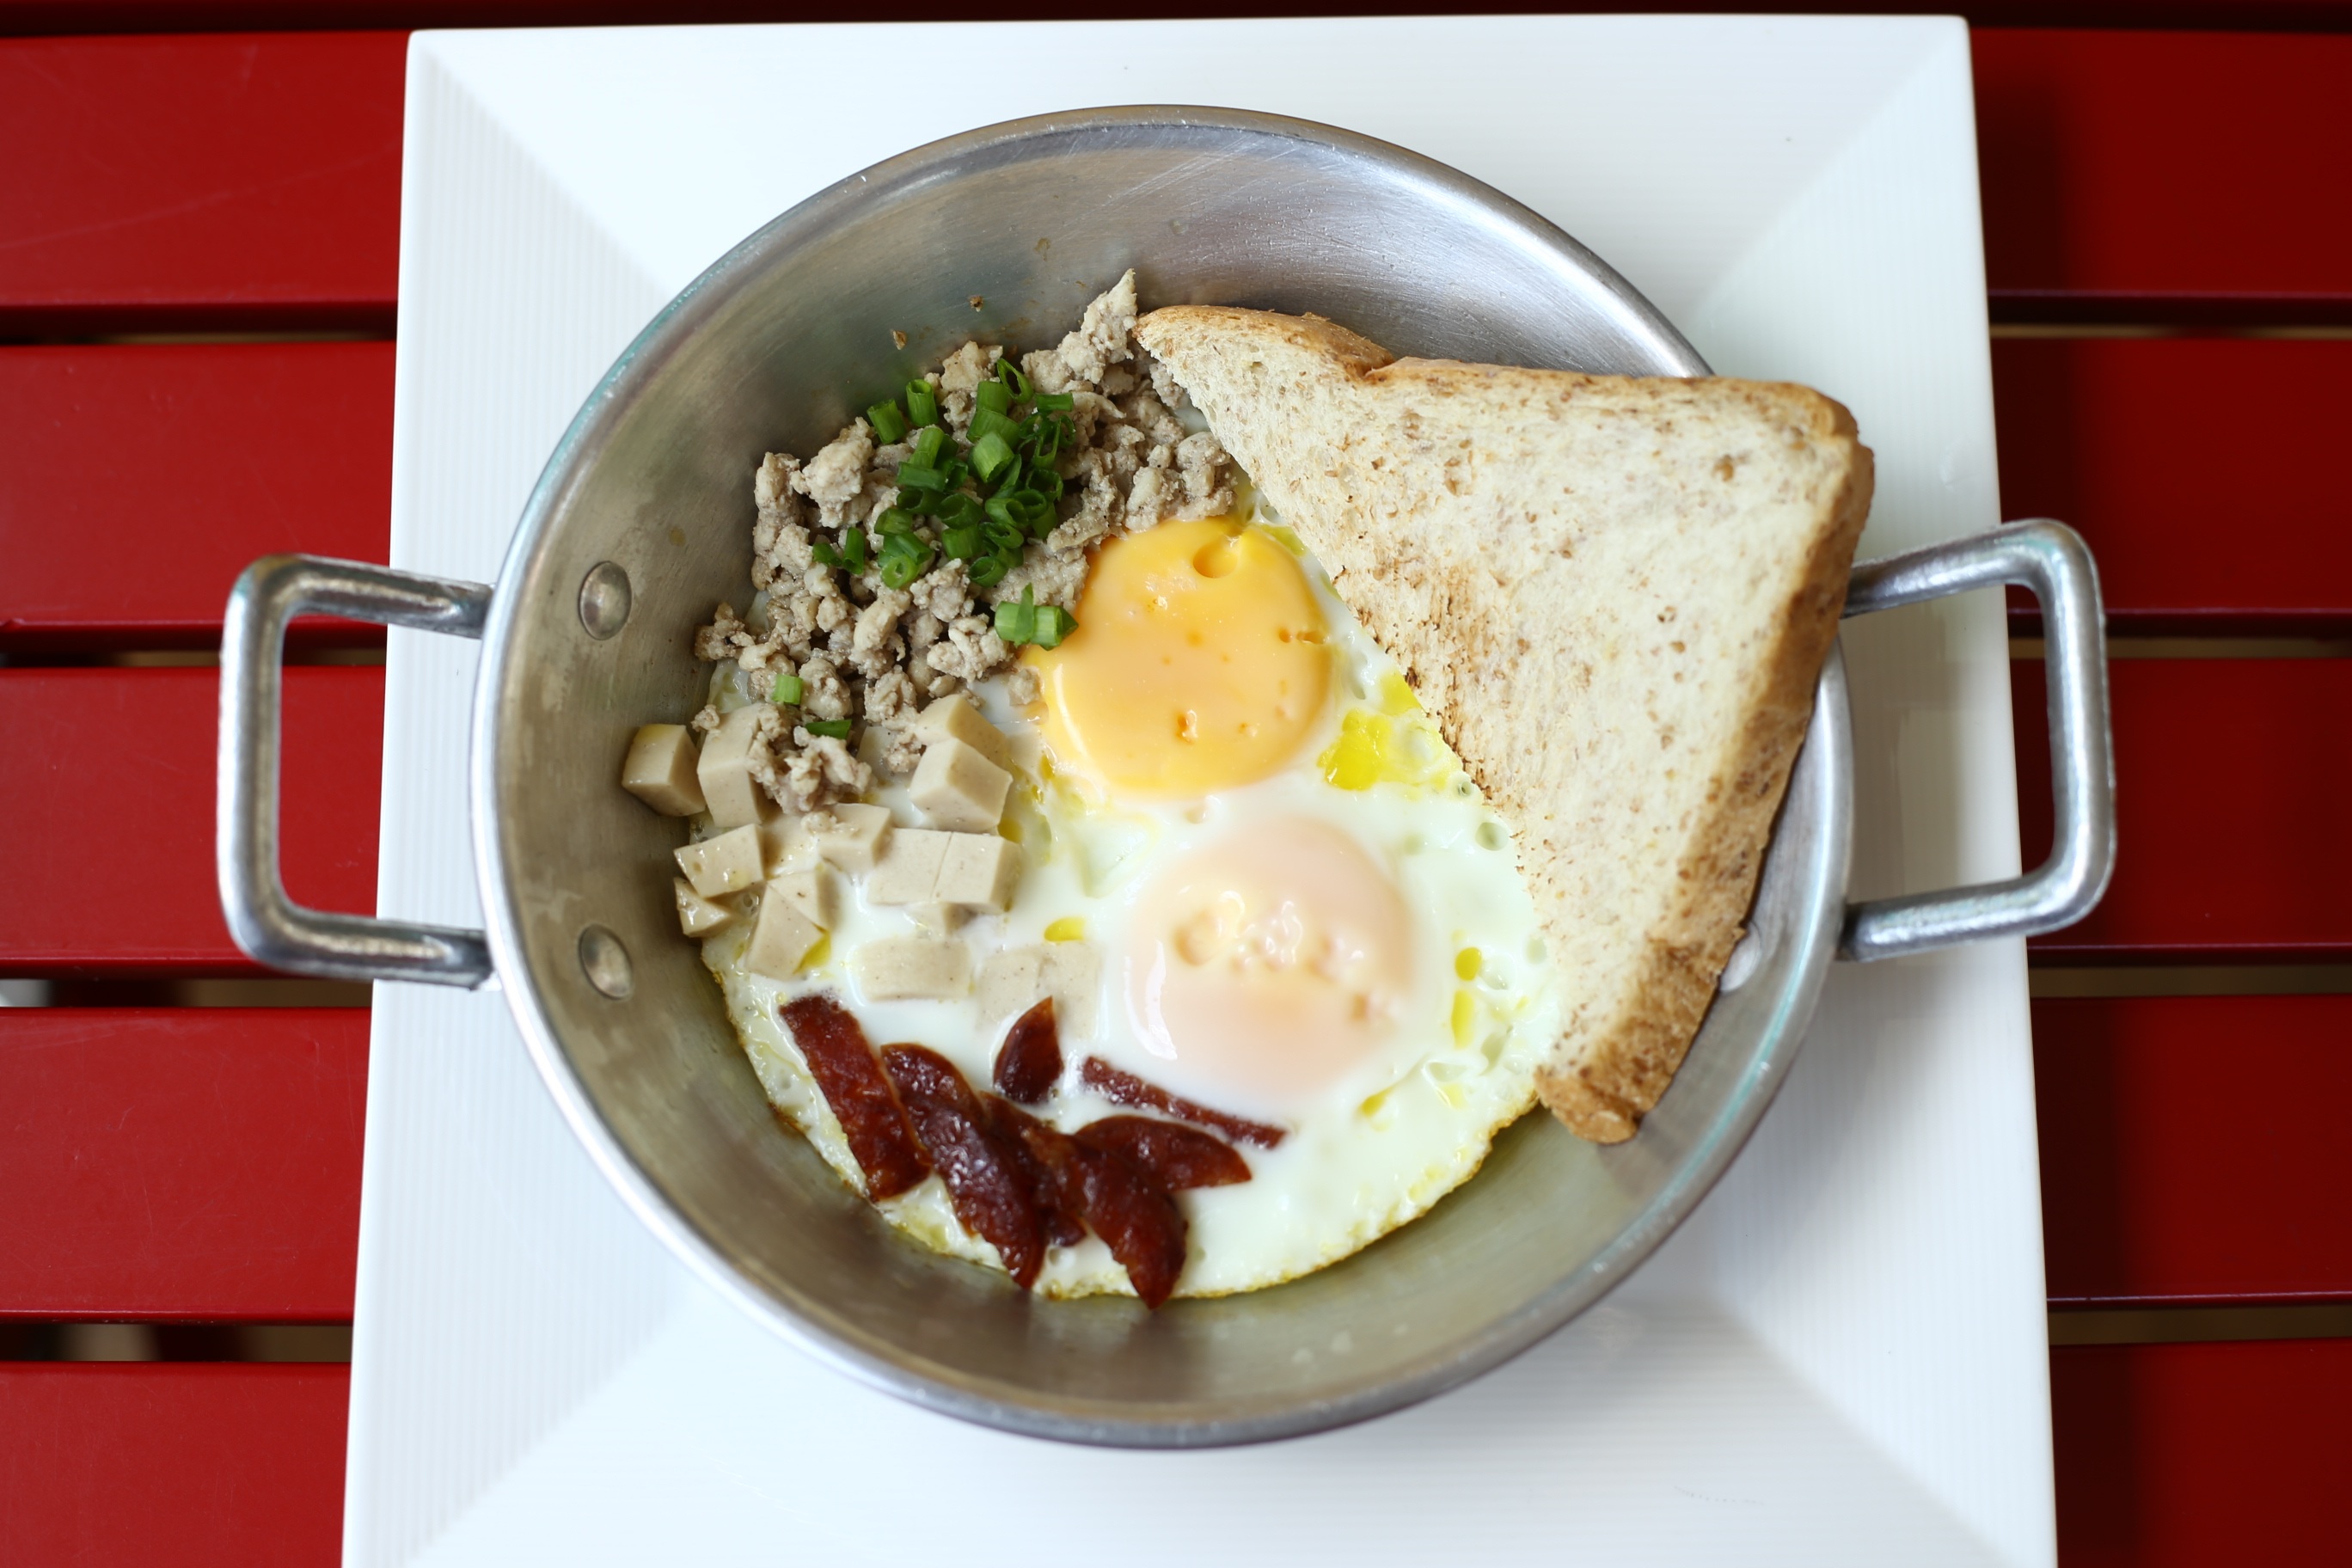
dish, meal, food, produce, breakfast, meat, cuisine, vegetarian food, egg dish, when morning